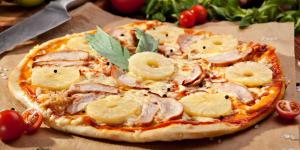
pizza americana